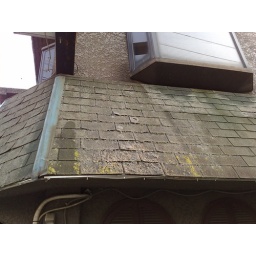
The first floor of the building is abandoned but the 2nd and 3rd floors still have people living in them.